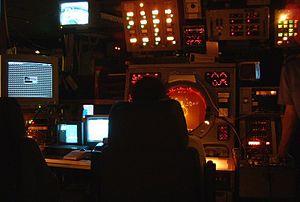
La Liaison 16 est un standard de liaison de données tactiques de l'OTAN pour l'échange d'informations tactiques entre des unités militaires.